Lithops aucampiae

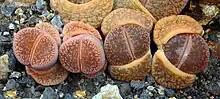
New leaf-pairs emerging to replace the old

It is commonly used as a houseplant or for landscaping. Like all "Lithops", it requires extremely well-drained soil.